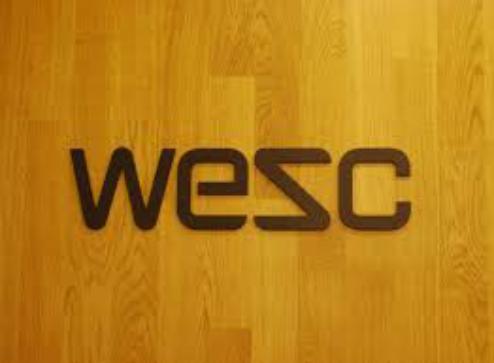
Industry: Clothes